Gero Station

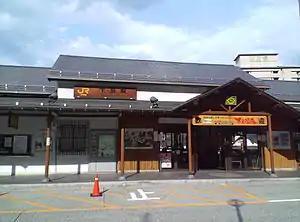
Gero Station in April 2007

is a railway station on the Takayama Main Line in the city of Gero, Gifu Prefecture, Japan, operated by Central Japan Railway Company (JR Central).